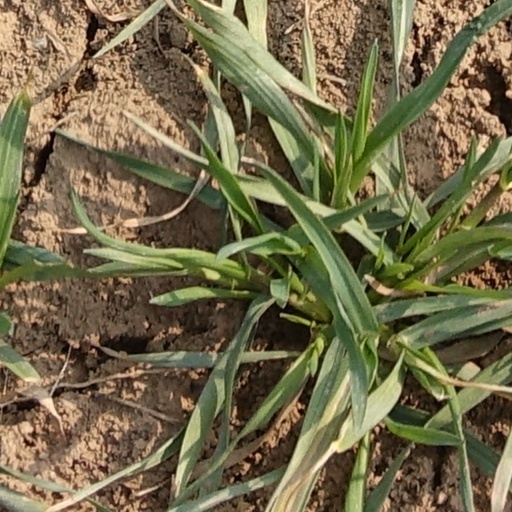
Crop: wheat